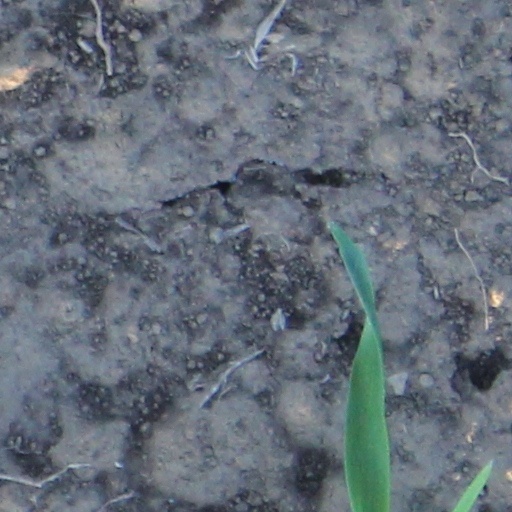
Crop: wheat